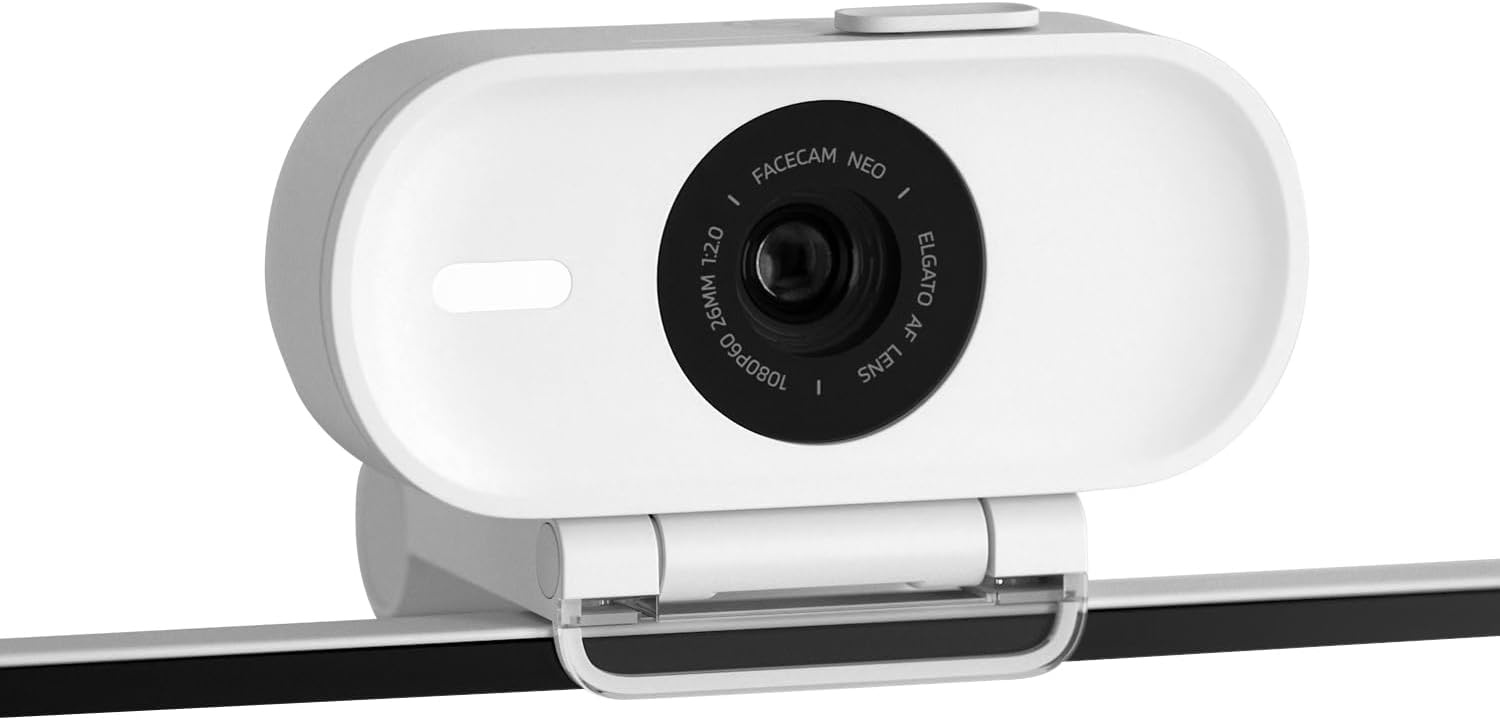
Elgato 20WAE9901 Facecam Neo Full HD Streaming Webcam
Brand: Elgato
Step Up Your Streaming Game with Clarity and Ease Introducing the Elgato Facecam Neo, the webcam engineered for seamless streaming and video calls in Full HD. Experience plug-and-play simplicity coupled with high-quality video, ensuring you always look your best. Plus, enjoy enhanced privacy and a commitment to sustainability. Key Features: True HD Image: Capture detailed 1080p video at 60 fps for smoother motion and less blur. Plug-and-Play Functionality: Ready to use right out of the box with no software setup required. HDR Enabled: Enjoy vibrant colors and rich details, even in challenging lighting conditions. Privacy Assurance: Integrated easy-slide shutter for instant privacy protection. Eco-Friendly Design: Crafted sustainably with zero plastic packaging. Specifications: Supported Resolutions (MJPG): 1080p60, 1080p30, 720p60, 720p30, 540p60, 540p30 Optics: Elgato AF Lens (auto focus) Focus Range: 30 cm / 12 in – ∞ Aperture: f/2.0 Focal Length: 26 mm (full-format equivalent) Field of View: 77° Sensor: CMOS sensor 1/2.9" Connection: USB Type C (fixed) Mounting Point: 1/4" thread USB Video Class: UVC standard v1.5 Dimensions (WDH): 88 x 32 x 40 mm
Category: Cameras & Optics > Cameras > Webcams